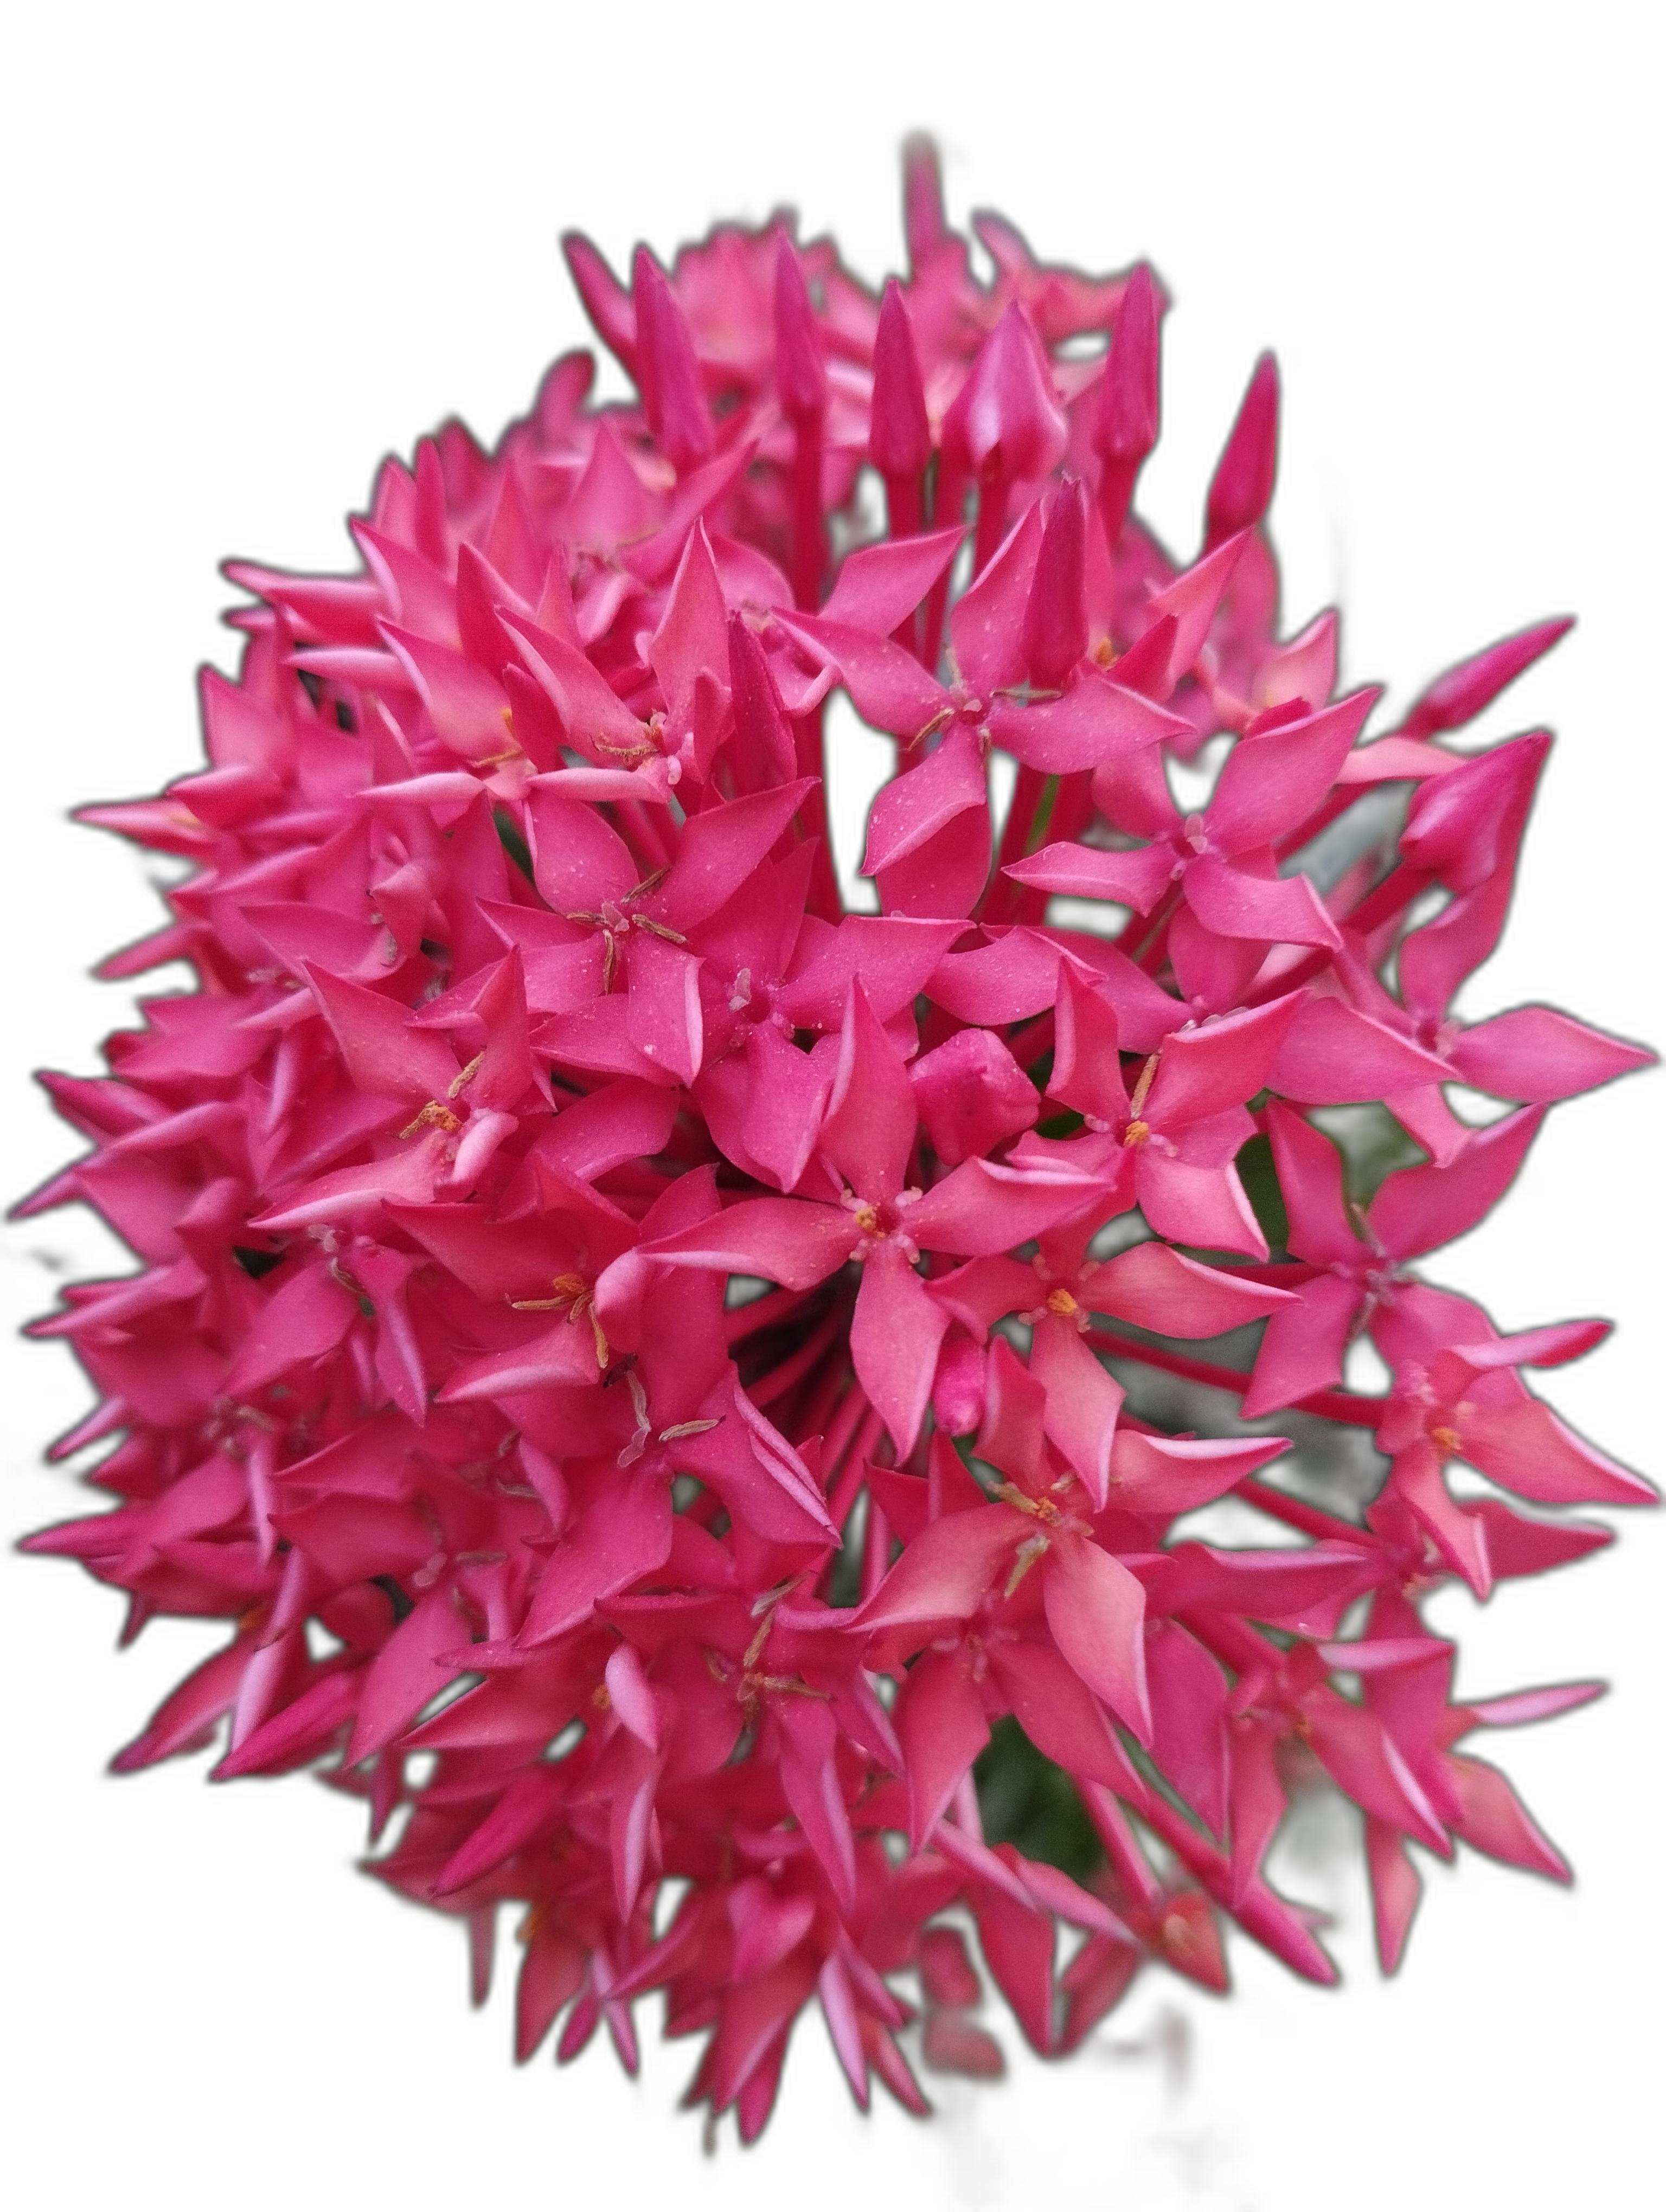
Label: Jungle geranium